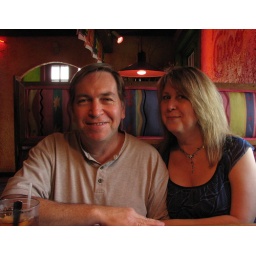
a seat by the window